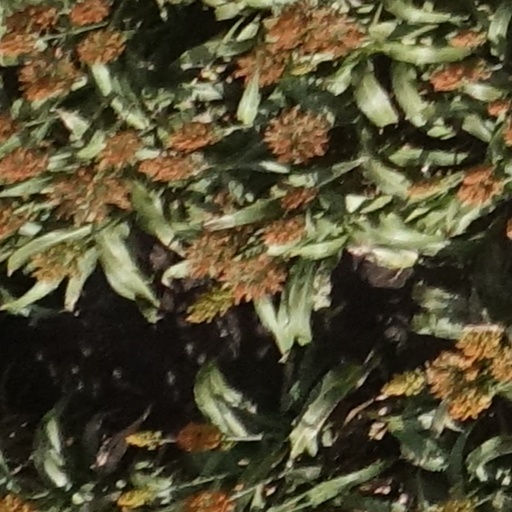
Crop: sorghum